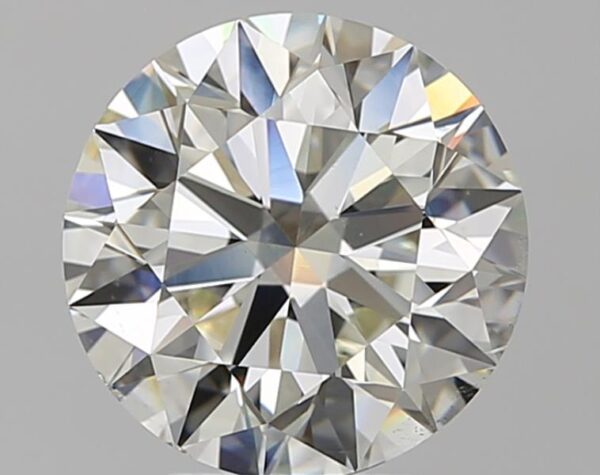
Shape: round
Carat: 3.6
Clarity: VS2
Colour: I
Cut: EX
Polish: EX
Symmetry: EX
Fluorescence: N
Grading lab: GIA
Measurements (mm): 9.75 x 9.78 x 6.09